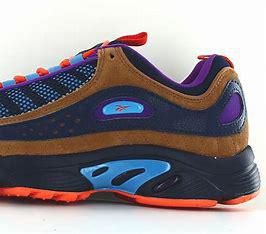
Brand: Reebok
Model: Daytona DMX Ii